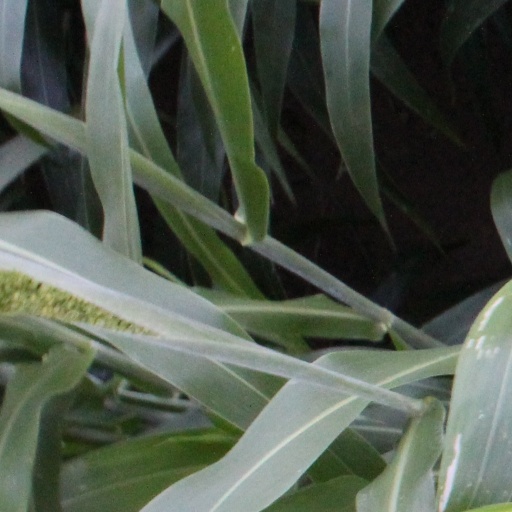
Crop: sorghum